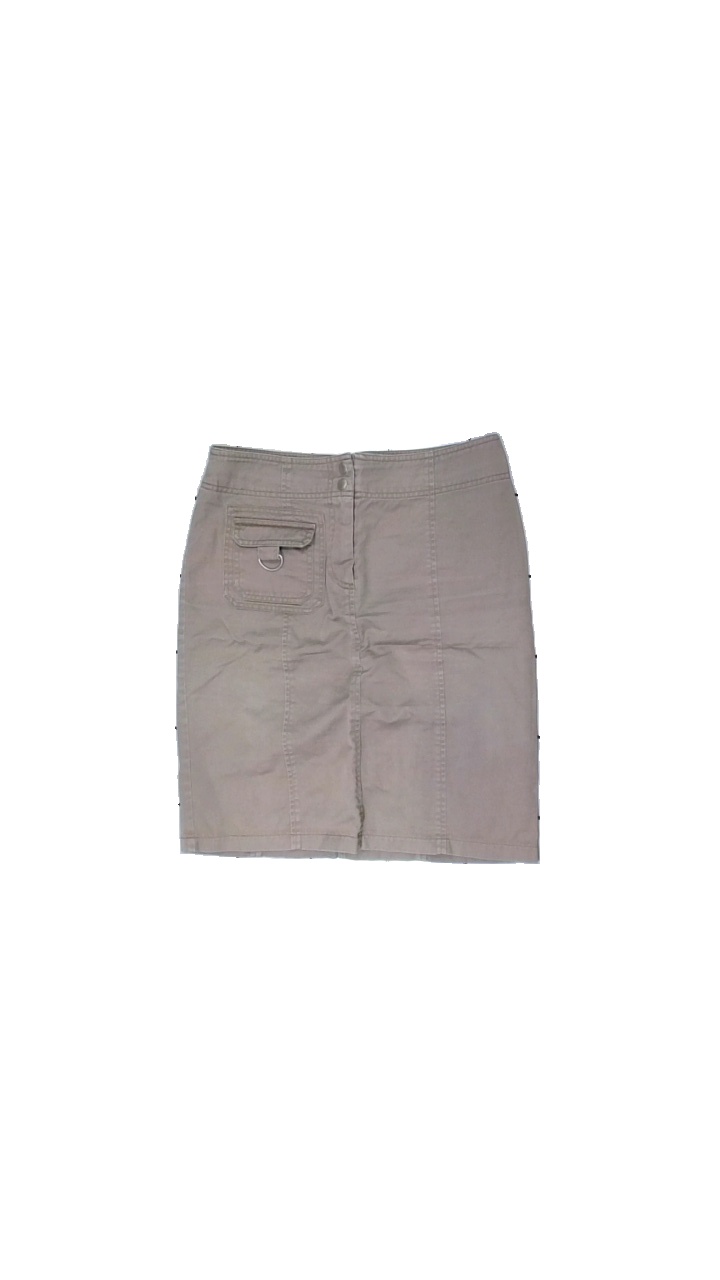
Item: Skirt (Ladies)
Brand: Lindex
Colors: Brown
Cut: Regular
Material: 100% cotton
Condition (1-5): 3
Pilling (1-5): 5
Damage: worn out color
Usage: Recycle
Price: <50